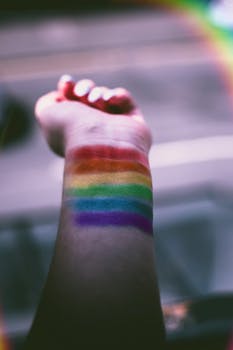
Label: No Watermark